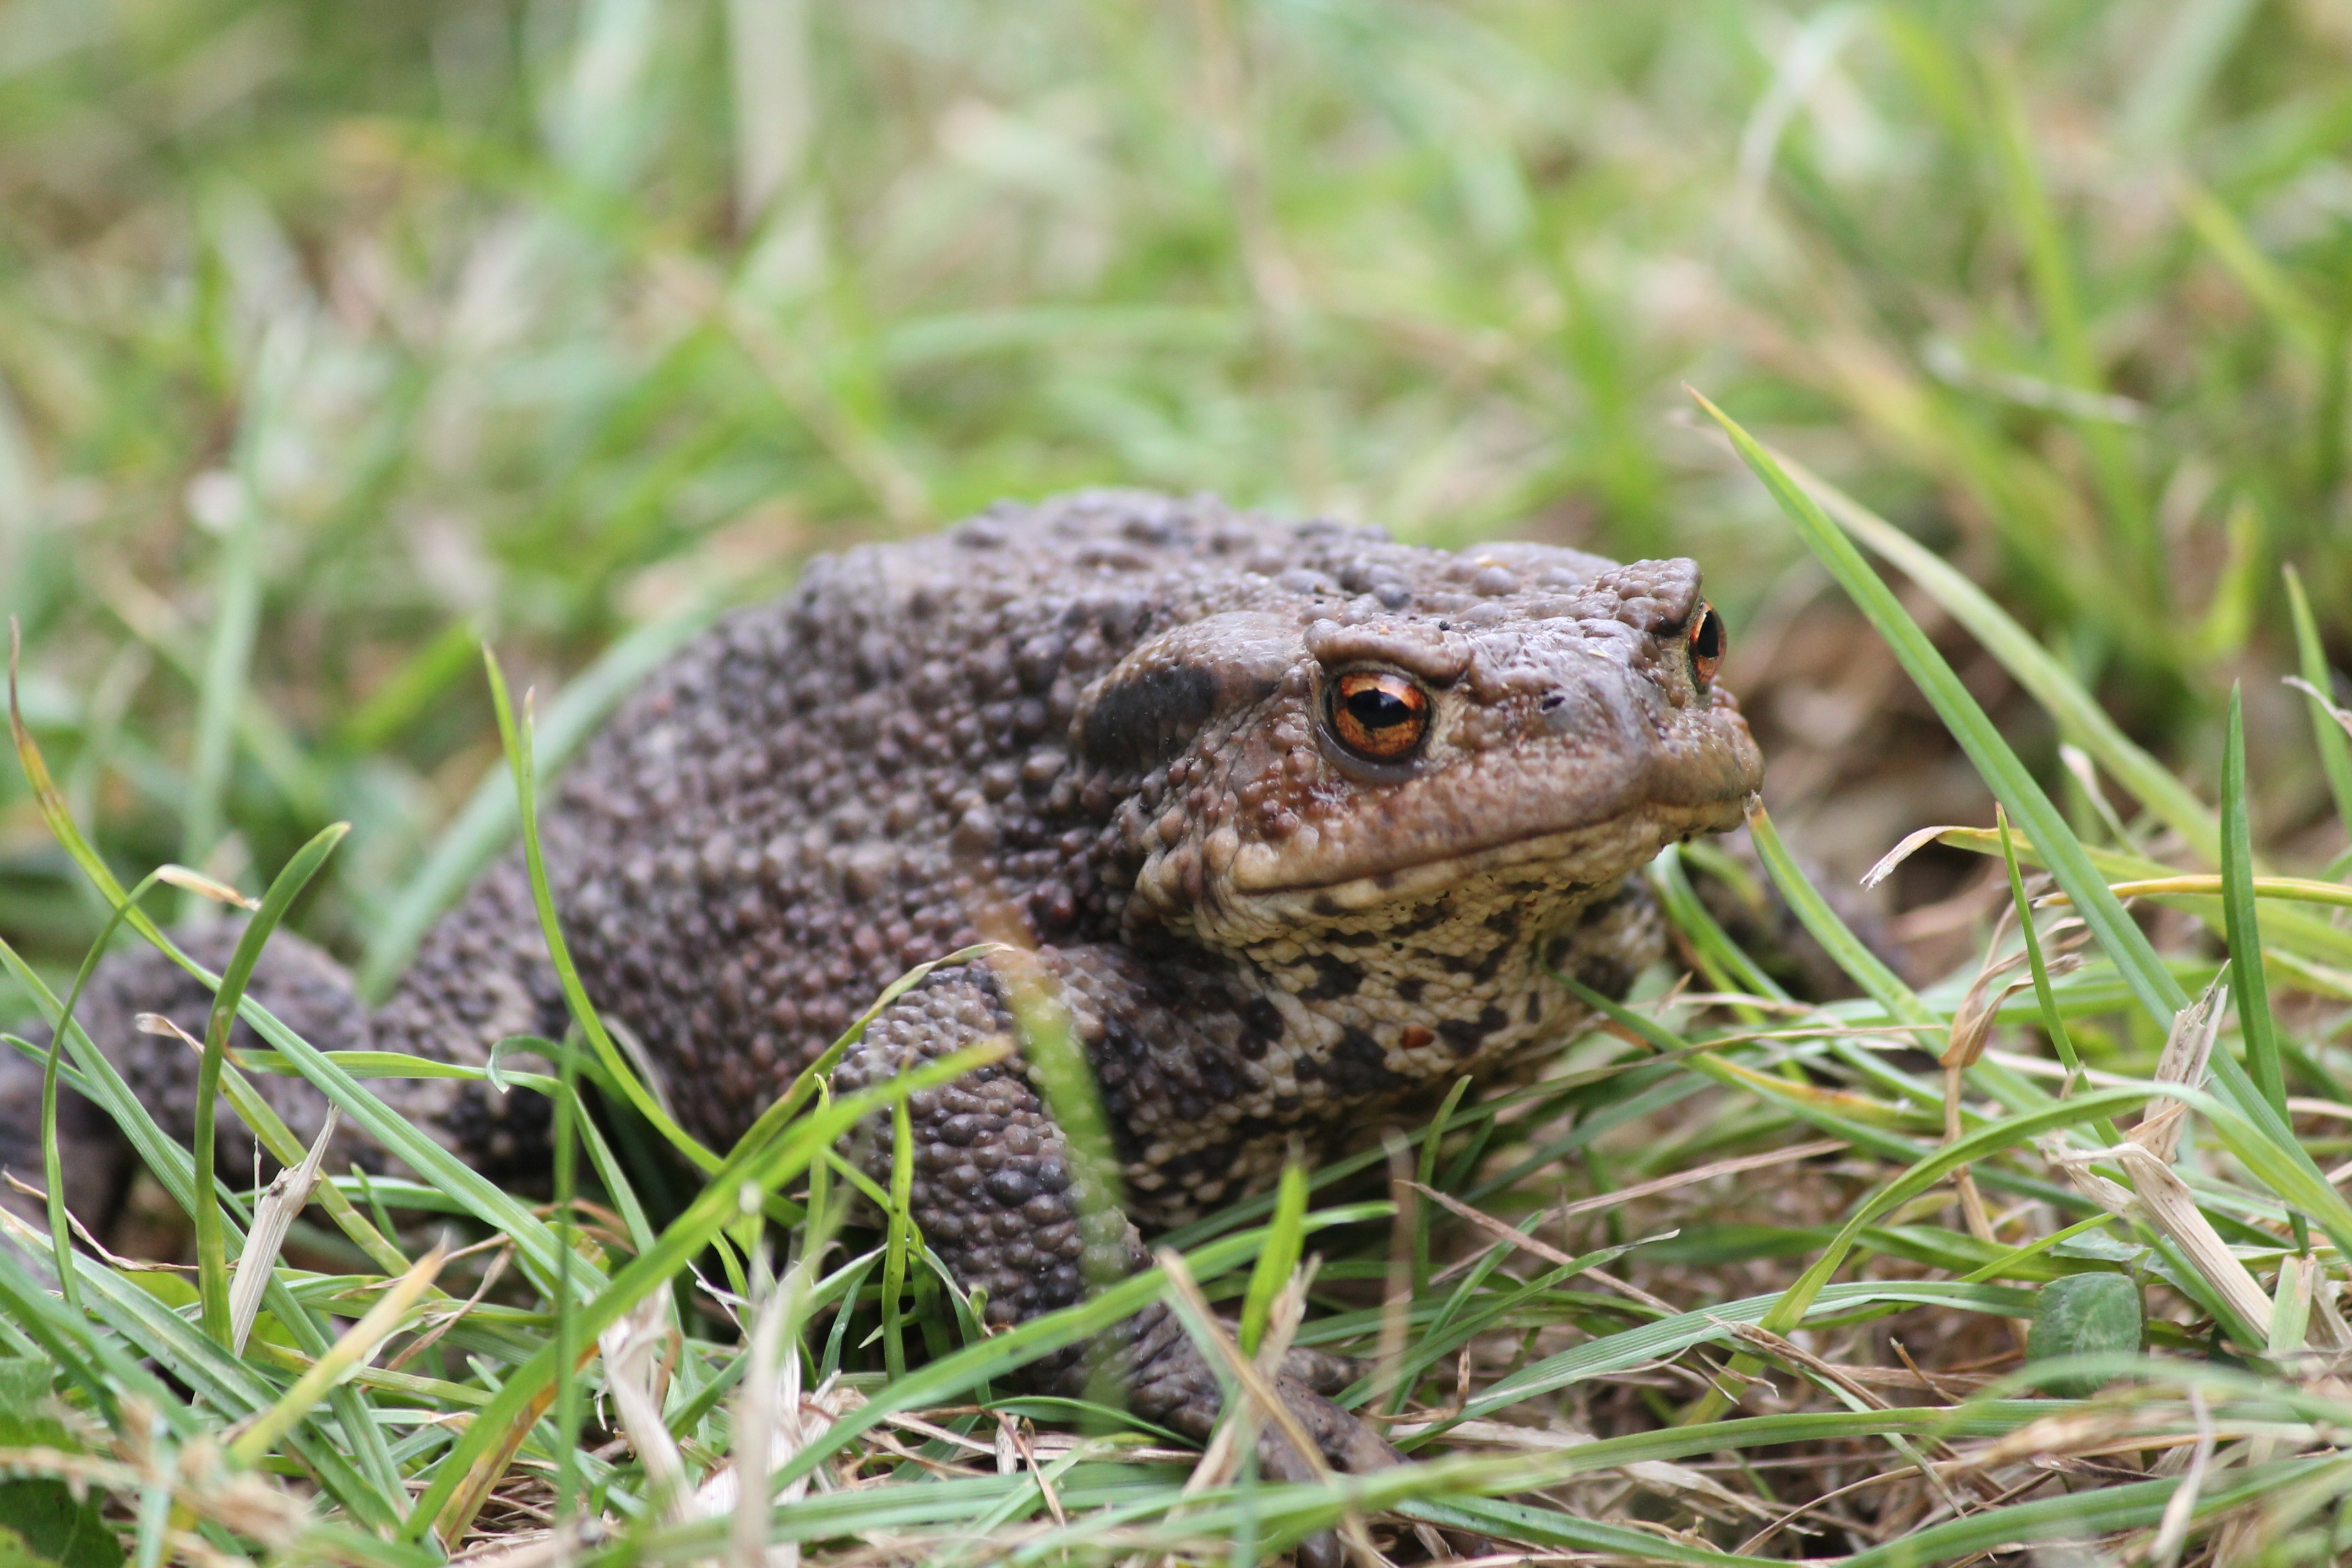
wildlife, frog, toad, amphibian, fauna, animals, vertebrate, bullfrog, ranidae, emydidae